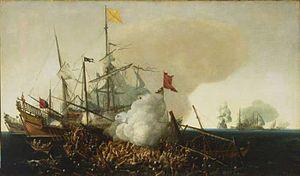
Un man’o’war est un navire de guerre apparu au XVIIᵉ siècle dans les marines de guerre française et anglaise, et qui a constitué la colonne vertébrale de toutes les flottes de guerre jusqu'au XIXᵉ siècle. Le mot, d'origine anglaise, est la contraction de « man-of-war », et correspond à un vaisseau de ligne dans la Royal Navy ou à un « vaisseau de haut-bord » dans la Marine française. Par opposition, un vaisseau de commerce s'appelle en anglais un « man-of-trade ».
La régence d'Alger est un ancien État d'Afrique du Nord, intégré à l'Empire ottoman tout en étant autonome, dont l'existence, de 1516 à 1830, a précédé la colonisation de l'Algérie par la France. Située entre la régence de Tunis, à partir de 1574, à l'Est et l'Empire chérifien, à partir de 1553, à l'ouest, la Régence s'étendait à l'origine dans des limites allant de La Calle à l'Est aux Trara à l'ouest et d'Alger à Biskra, et s'est ensuite déployée jusqu'aux actuelles frontières orientale et occidentale de l'Algérie.